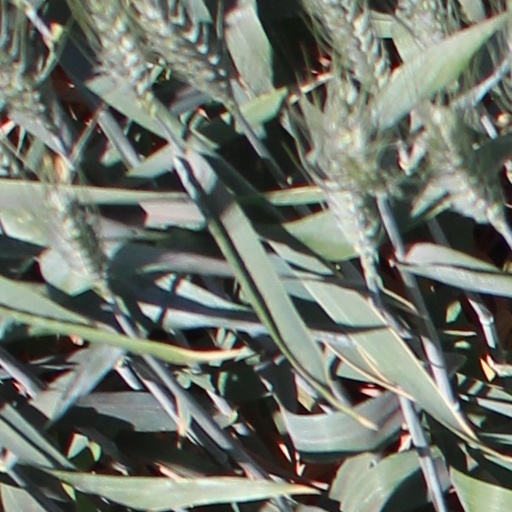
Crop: wheat